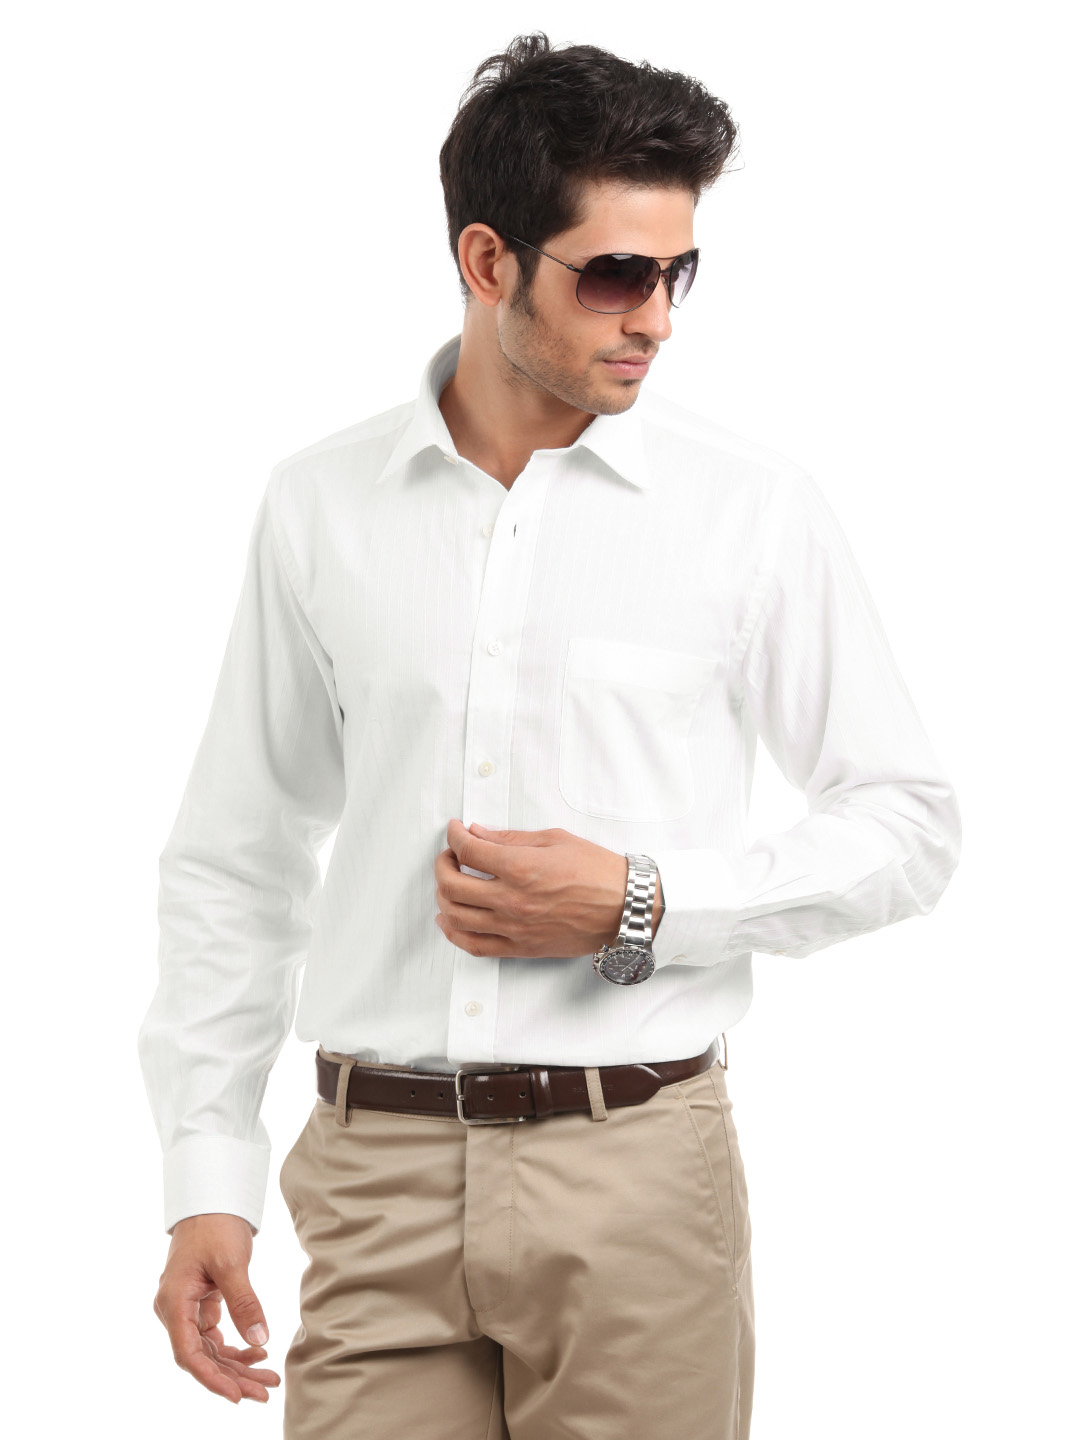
Arrow Men White Shirt
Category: Apparel / Topwear / Shirts
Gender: Men
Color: White
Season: Fall 2012
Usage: Formal